I/O Controller Hub

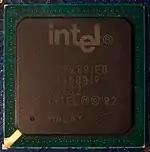
ICH5

In 2003, and in conjunction with the i865 and i875 northbridges, the ICH5 was created. A SATA host controller was integrated. The ICH5R variant additionally supported RAID 0 on SATA ports. Eight USB-2.0 ports were available. The chip had full support for ACPI 2.0. It had 460 pins.